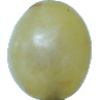
Label: Grape White 1